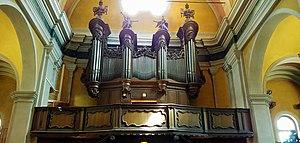
Intérieur de l'église Saint-Michel de Villefranche-sur-Mer, orgue
L'église Saint-Michel est une église située à Villefranche-sur-Mer dans le département français des Alpes-Maritimes et la région Provence-Alpes-Côte d'Azur.